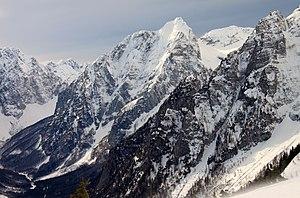
Vue hivernale du Stenar, sur la rive gauche de la vallée de Vrata.